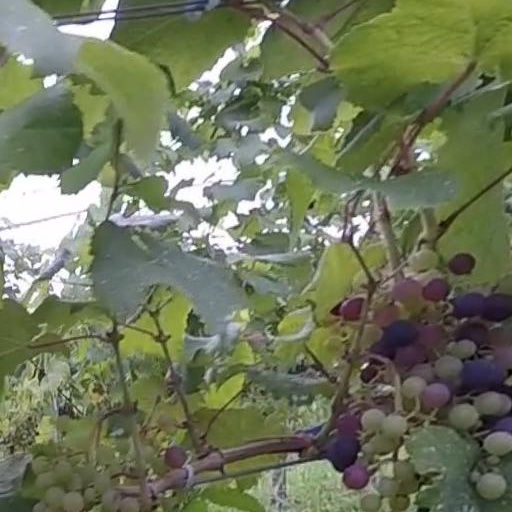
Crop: grape